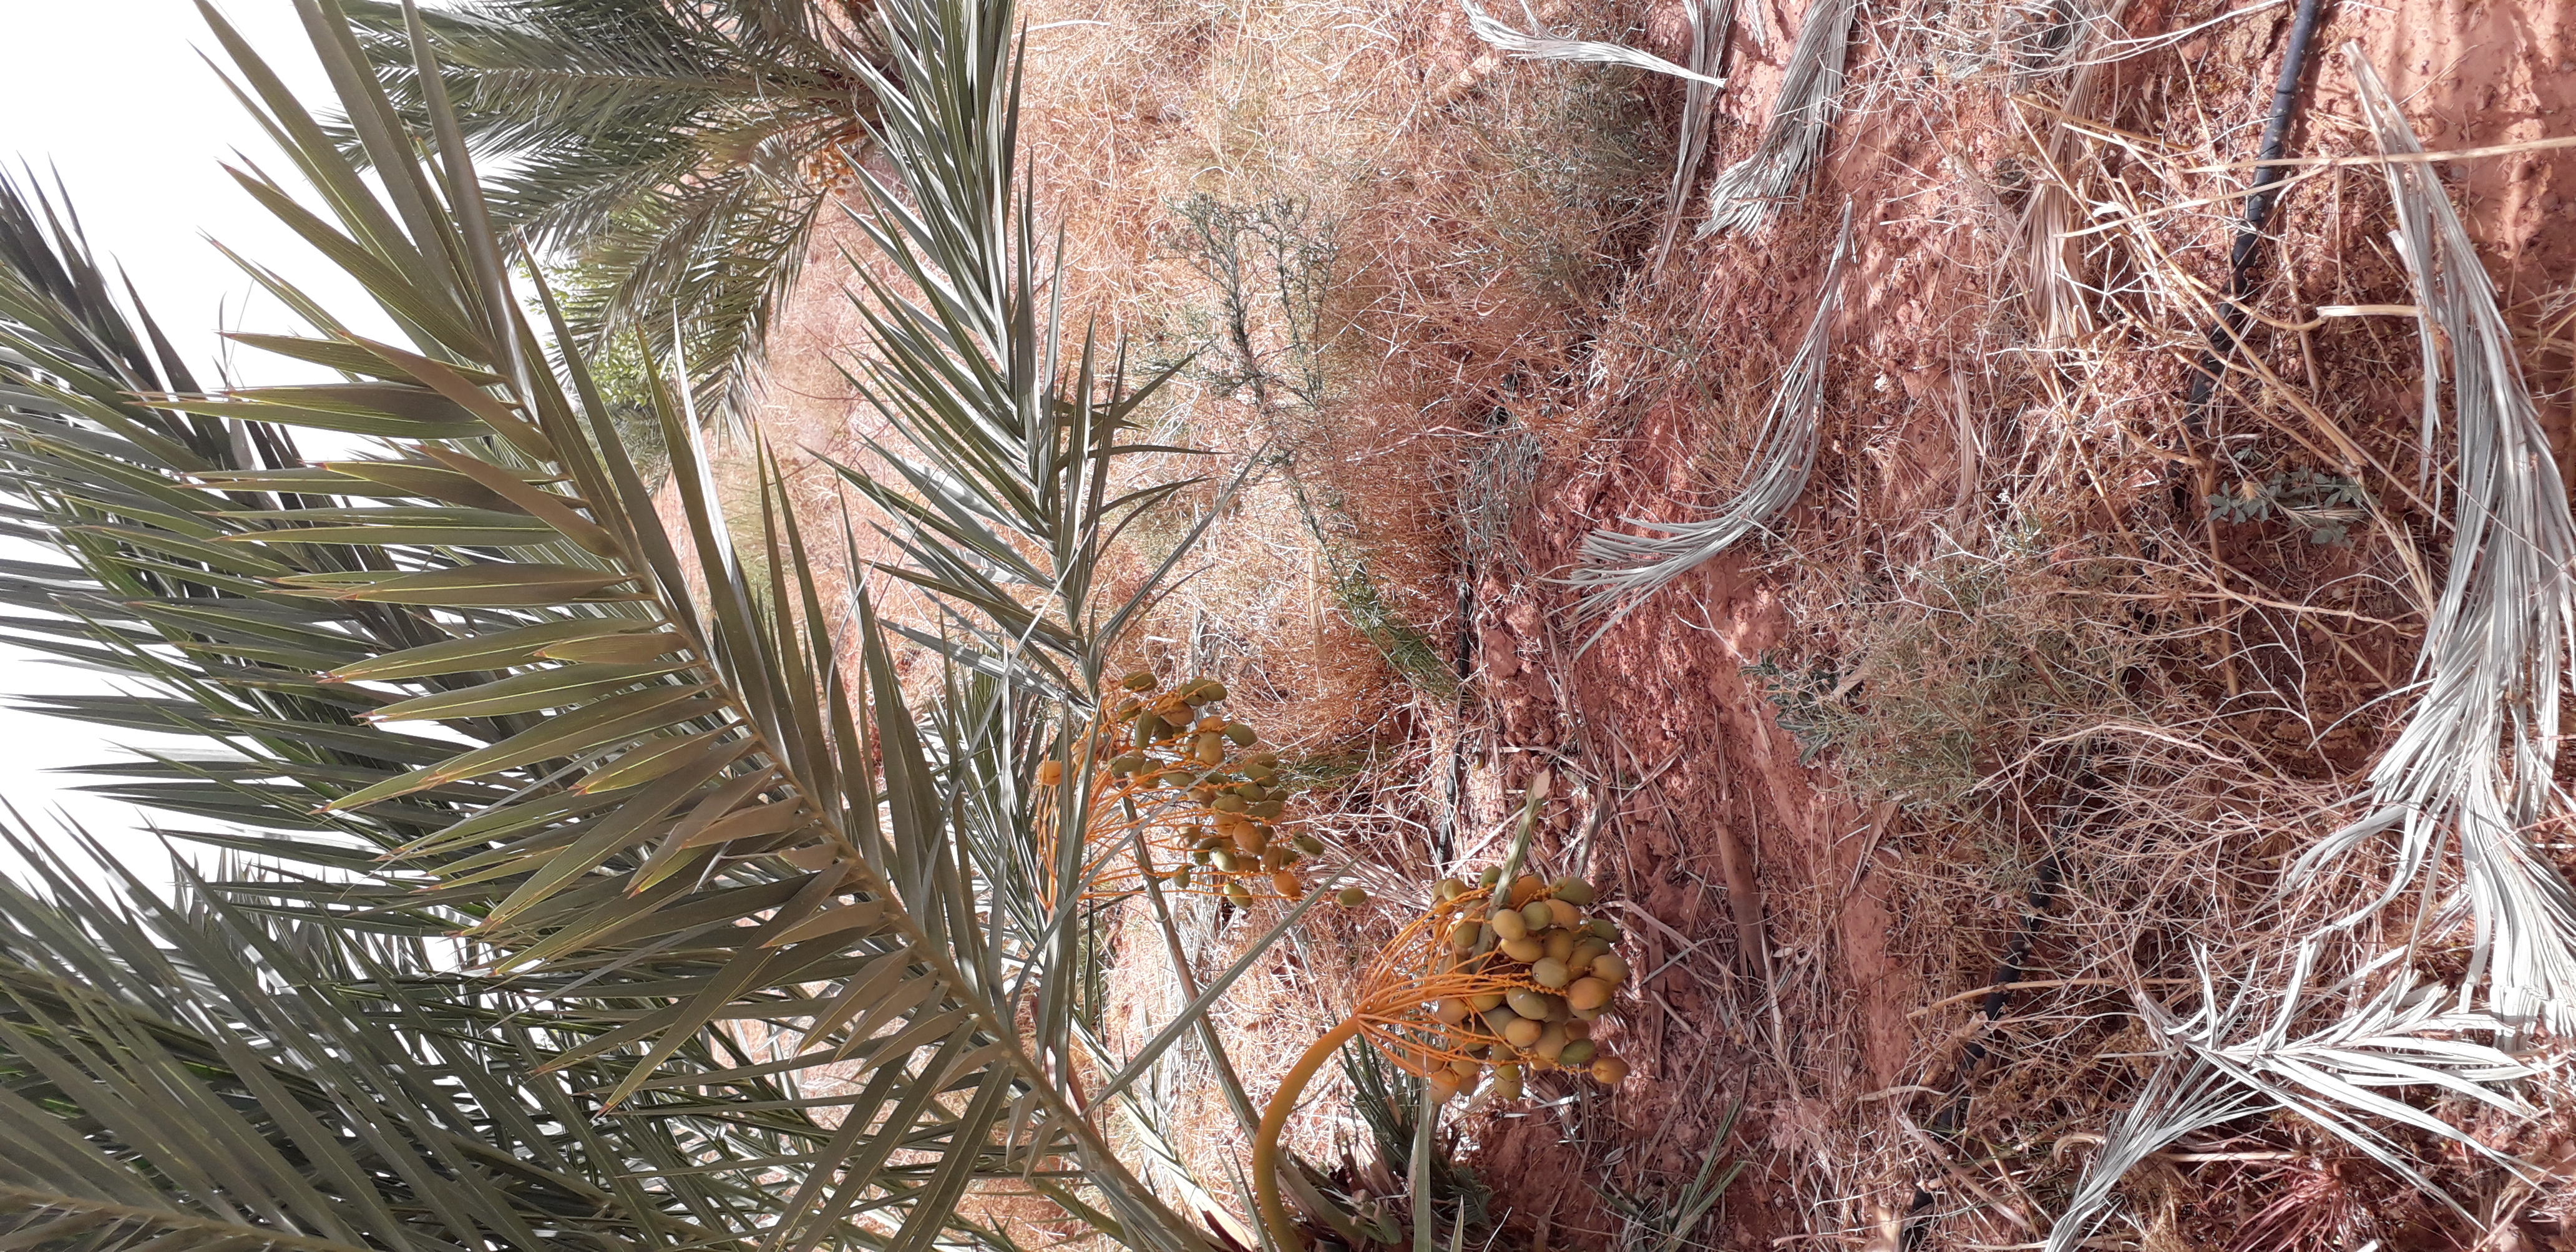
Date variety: Boumajhoul